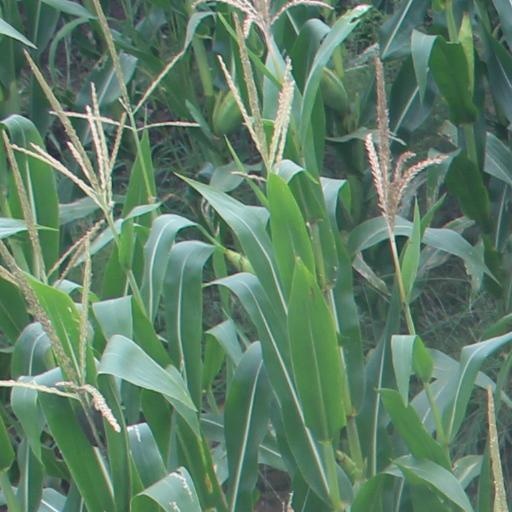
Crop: maize; corn